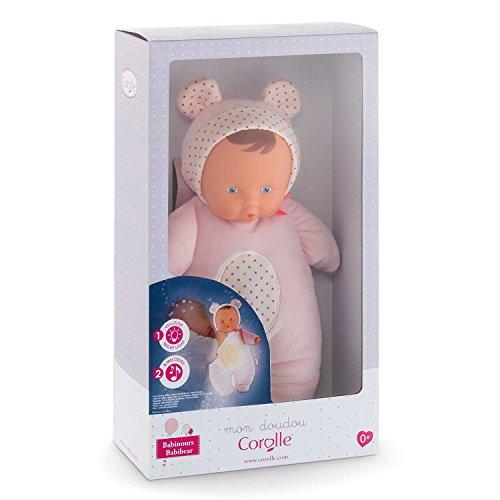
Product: Corolle Mon Doudou Babibear 2-in-1 Musical Baby Doll & Nightlight
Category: Toys & Games | Dolls & Accessories | Dolls
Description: The night-light soft body doll for falling gently asleep.
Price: $33.01
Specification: ProductDimensions:3.9x13.8x12inches|ItemWeight:9.9ounces|ShippingWeight:15.5ounces(Viewshippingratesandpolicies)|DomesticShipping:ItemcanbeshippedwithinU.S.|InternationalShipping:ThisitemcanbeshippedtoselectcountriesoutsideoftheU.S.LearnMore|ASIN:B01MSB731I|Itemmodelnumber:FBD09|Manufacturerrecommendedage:0-8years|Batteries:2AAbatteriesrequired.